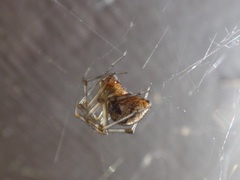
Species: Parasteatoda_tepidariorum